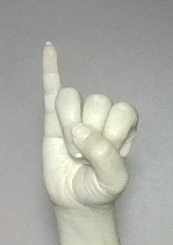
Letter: meem